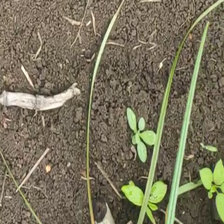
Weed species: Lavhala_(Cyperus_Rotundus)